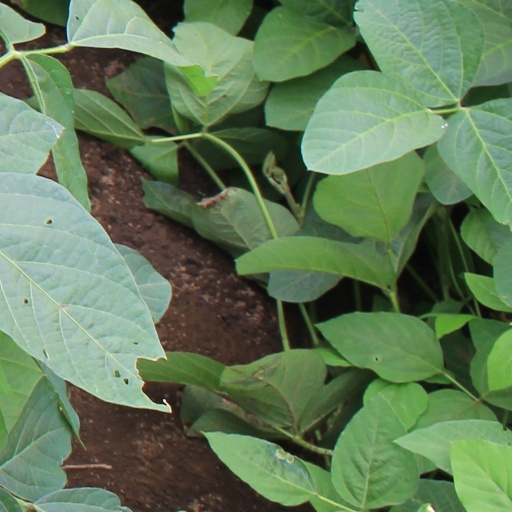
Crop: soybean